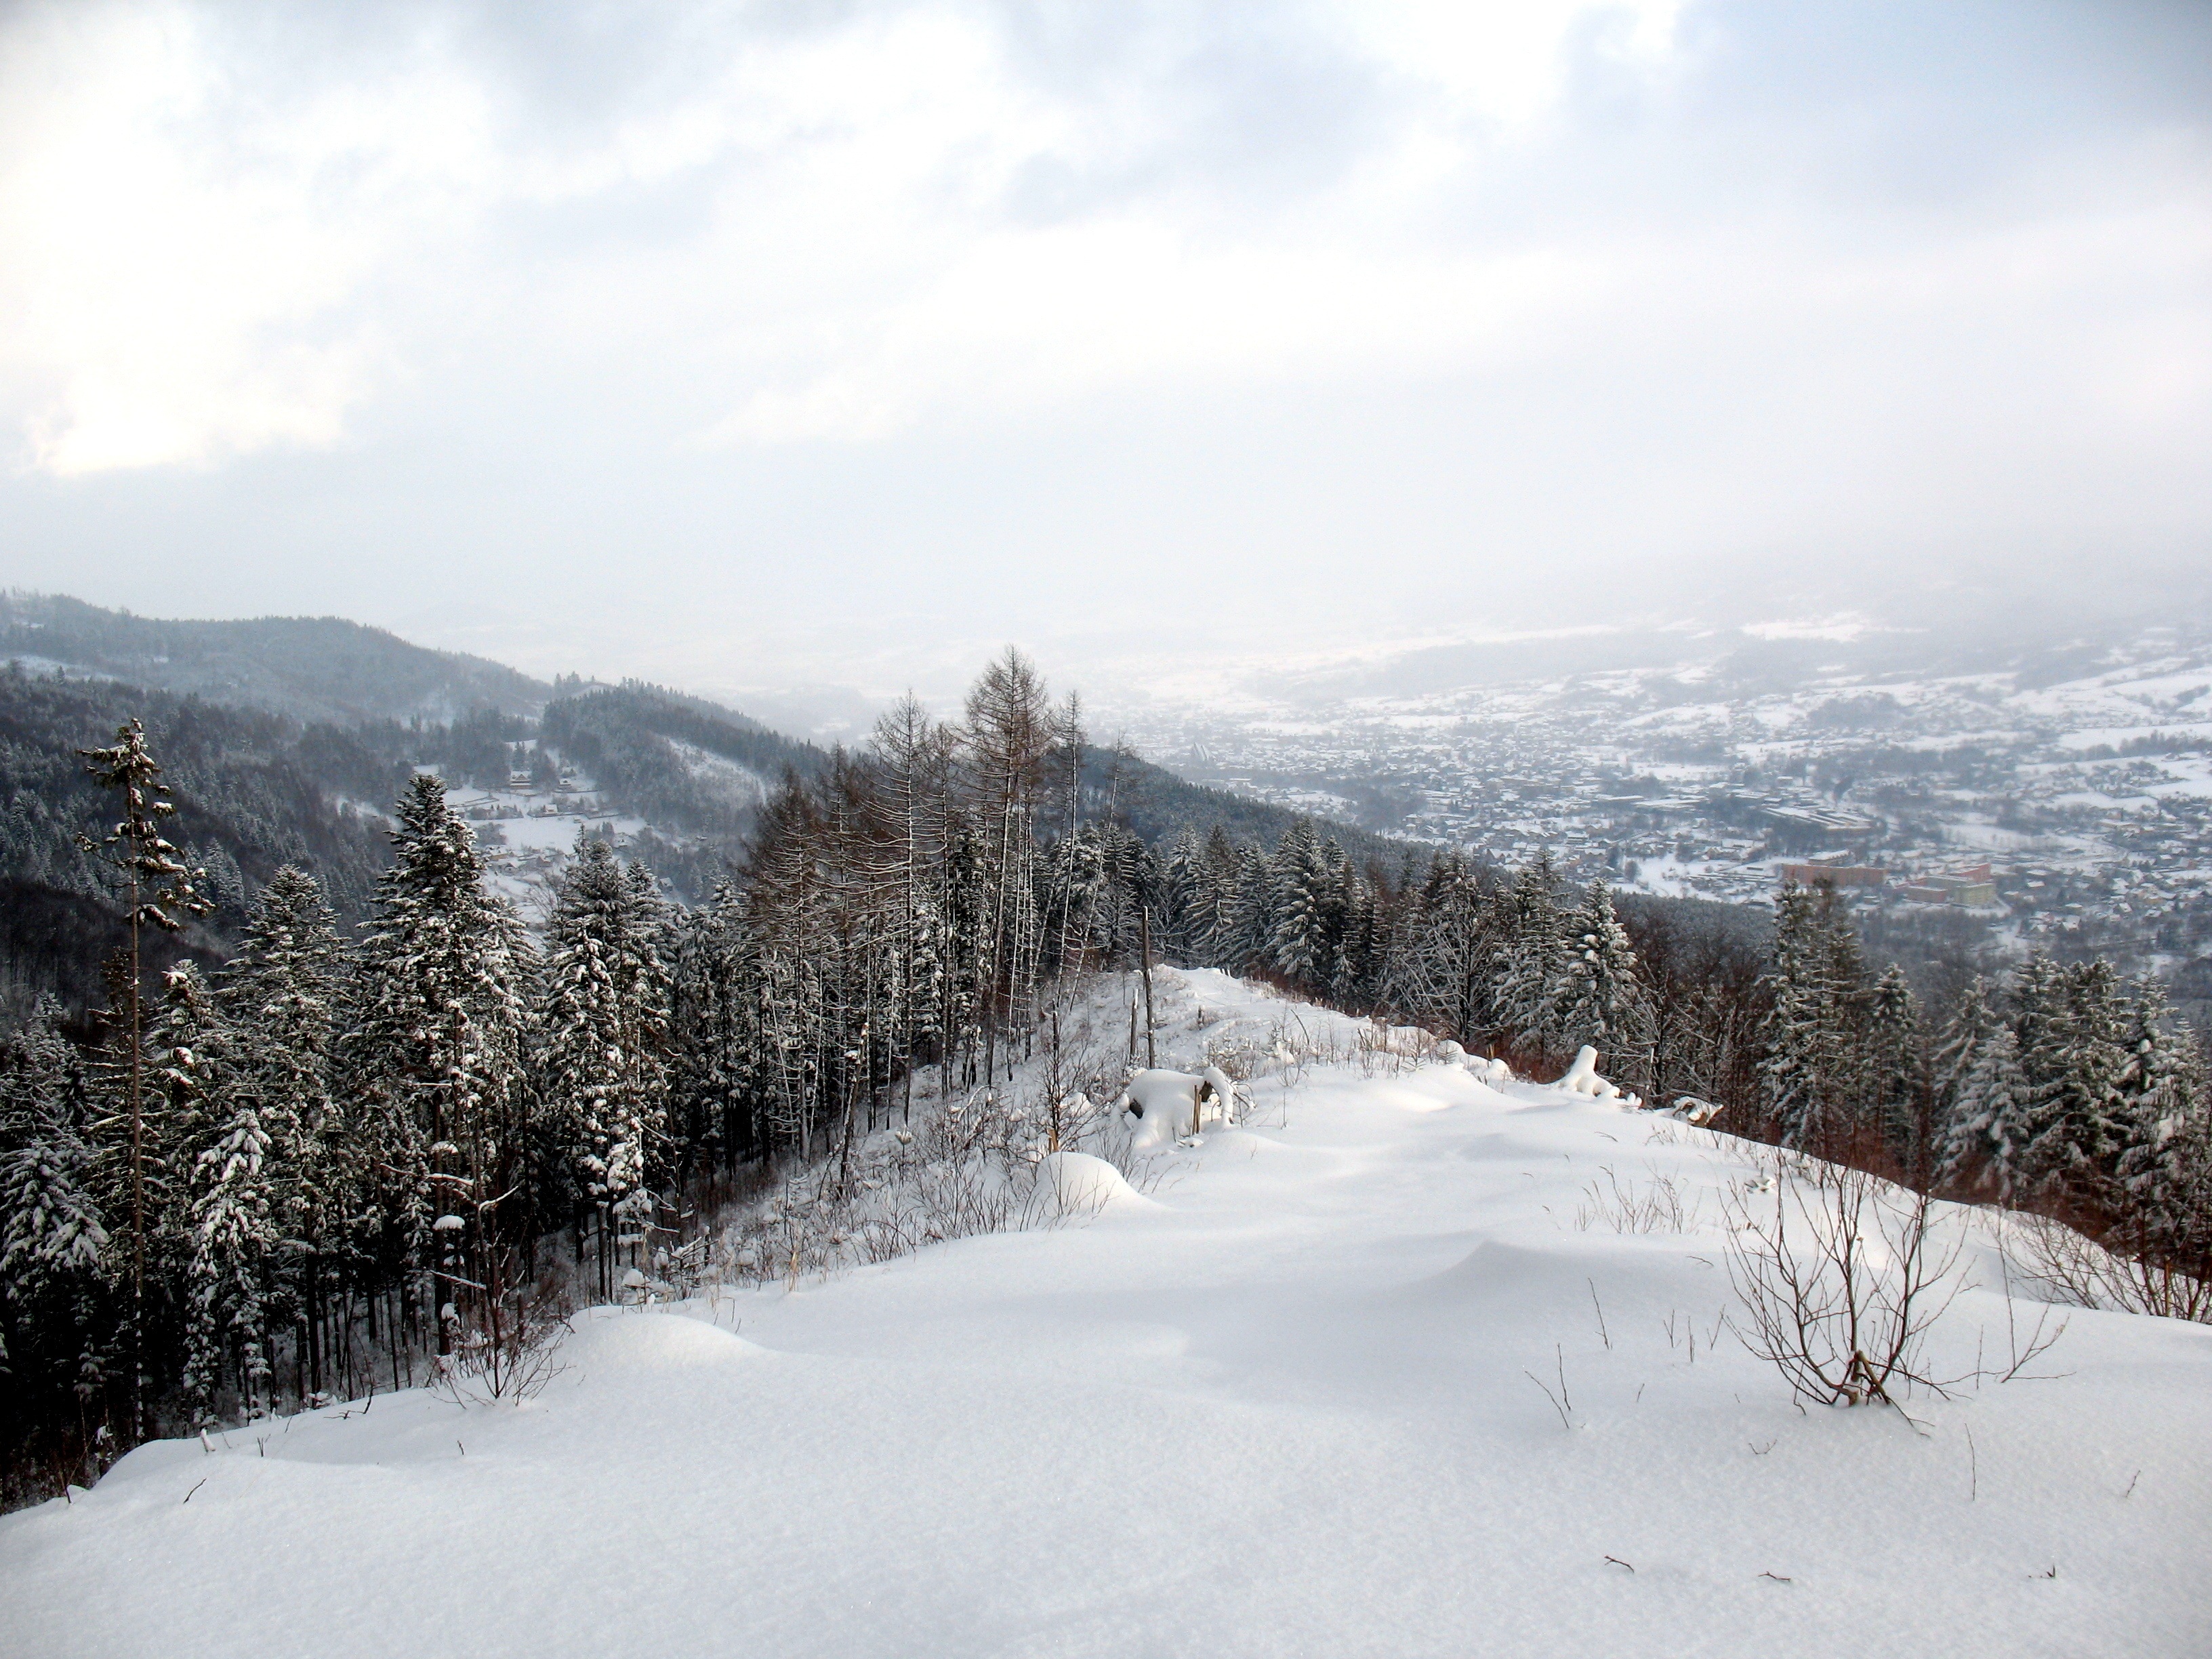
landscape, tree, nature, wilderness, mountain, snow, winter, cloud, sky, hill, view, frost, mountain range, fir, ridge, summit, cool image, massif, mountains, alps, fell, cool photo, piste, freezing, winter in the mountains, mountain pass, hill station, mountainous landforms, glacial landform, geological phenomenon, mount scenery